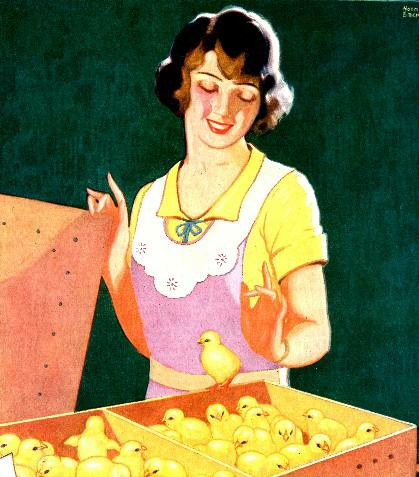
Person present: Yes